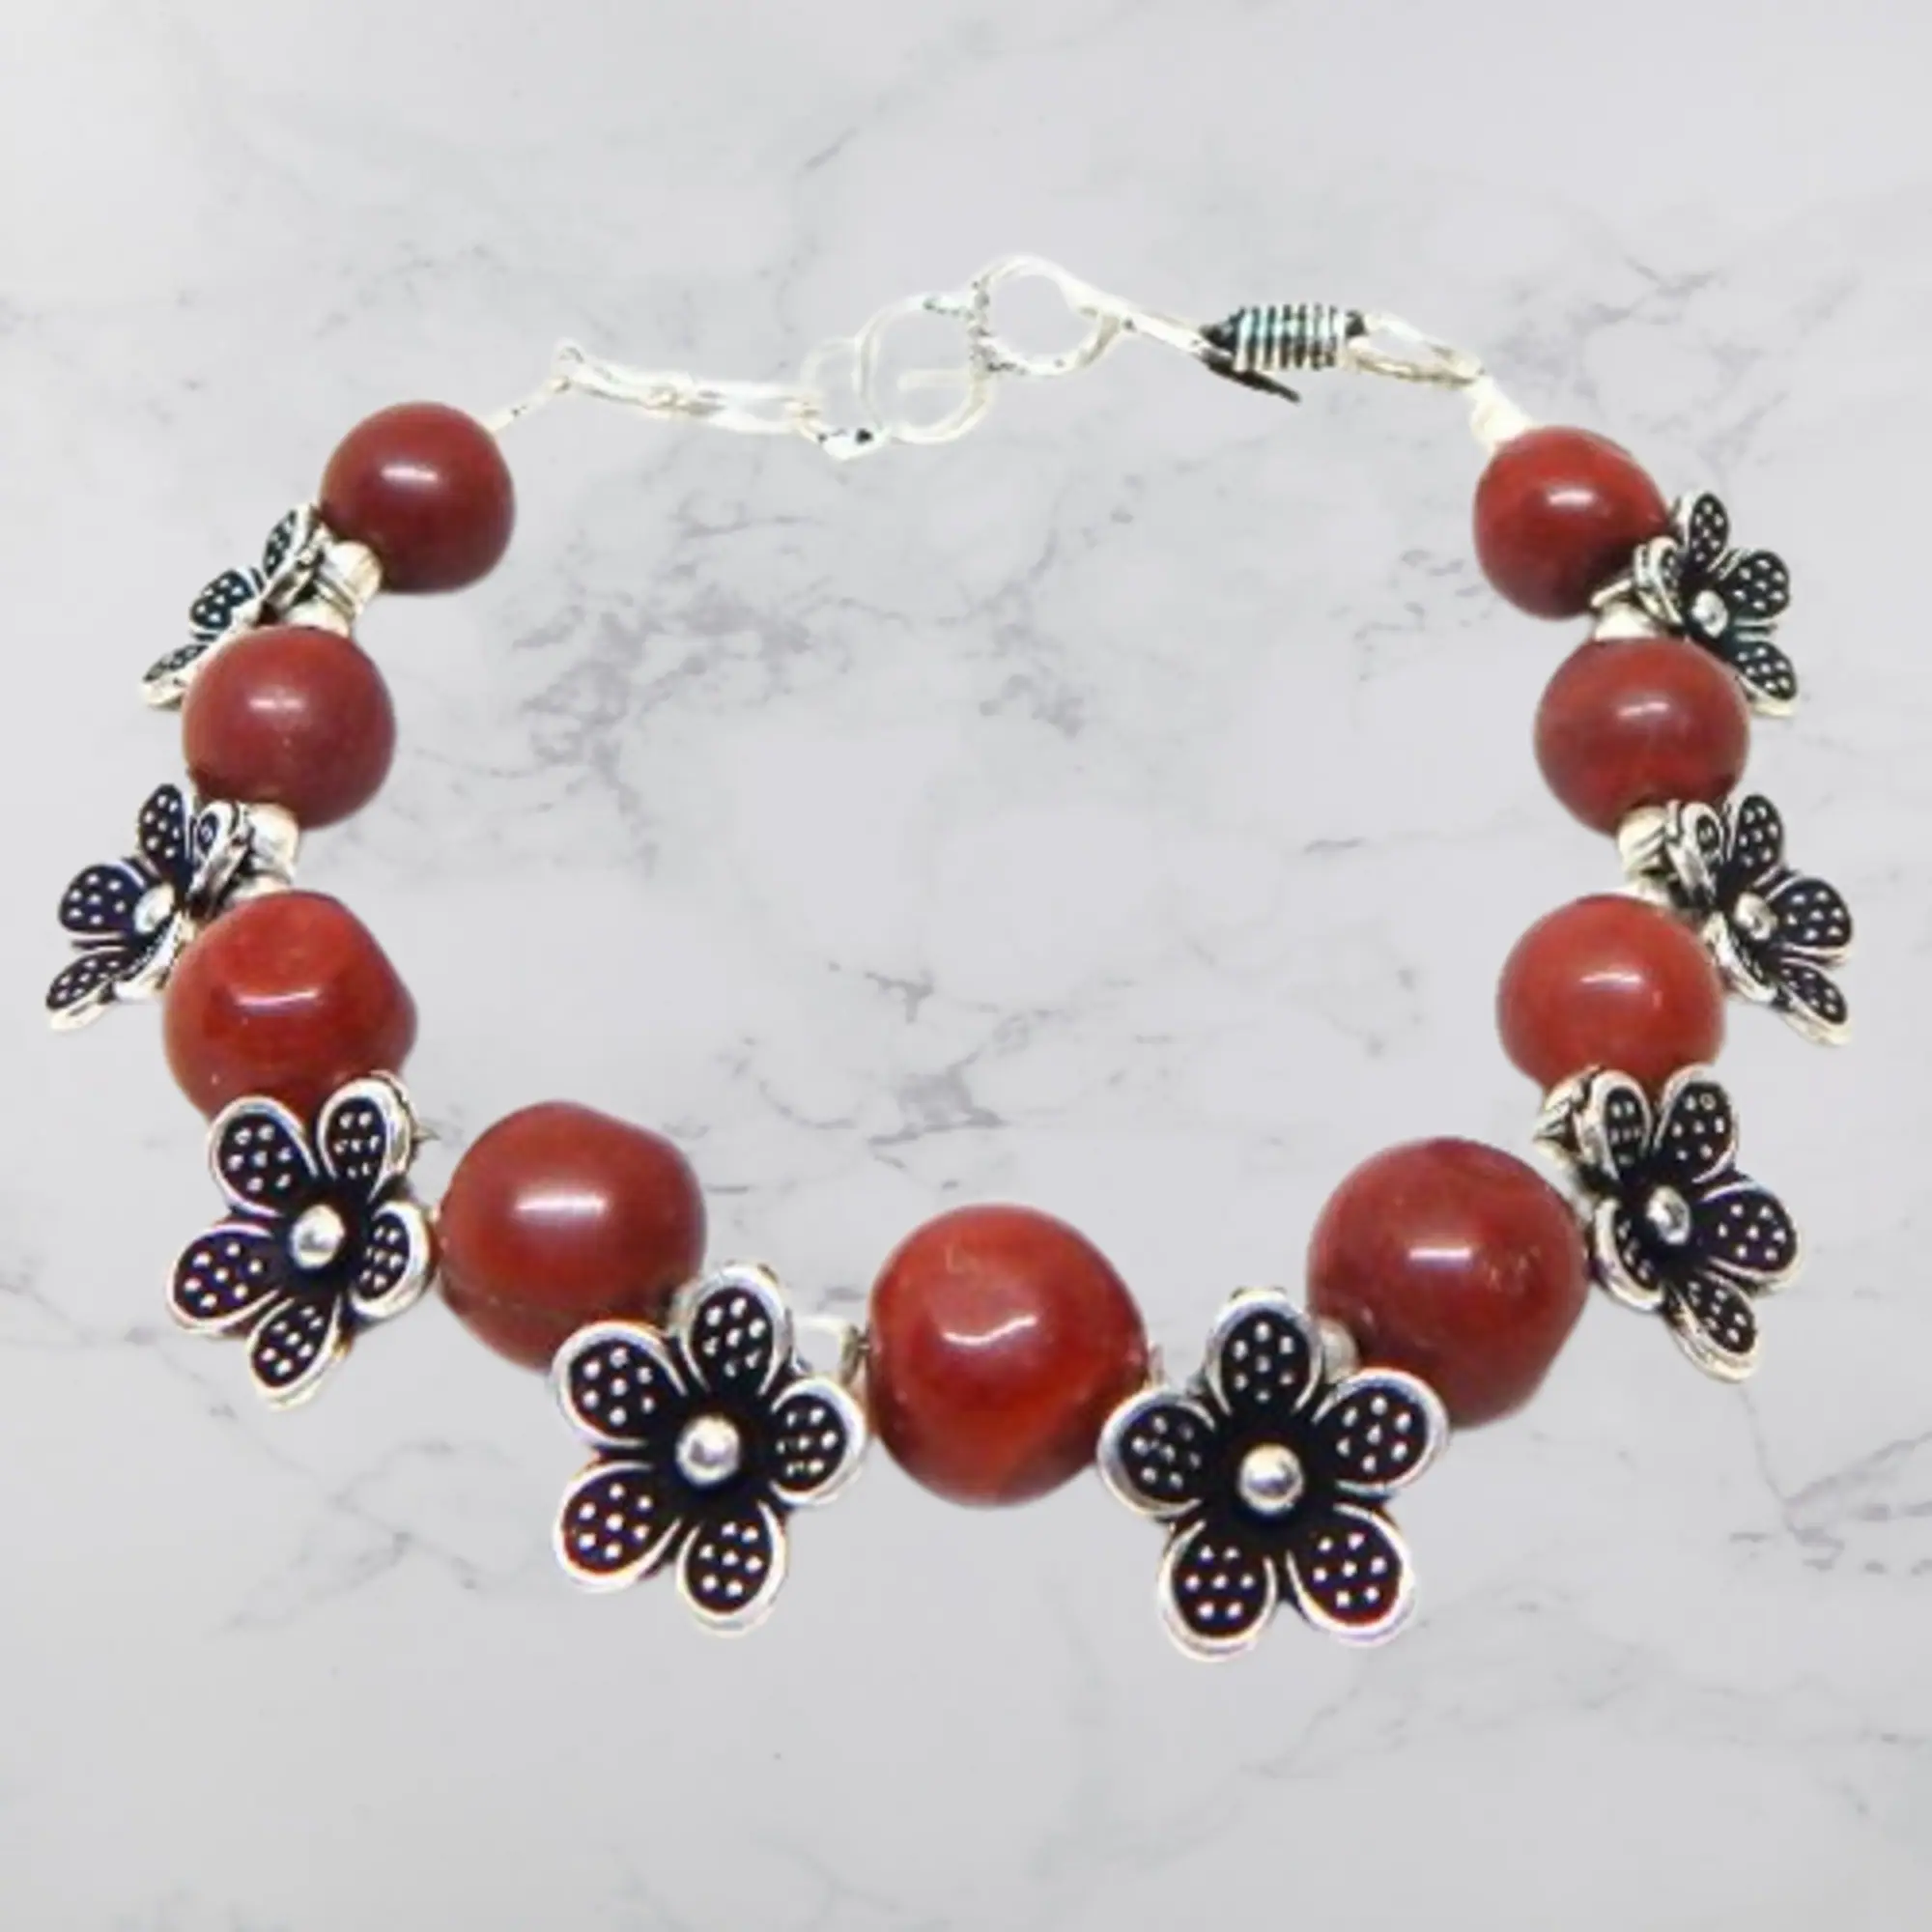
Jaya Vision Jewelry Gemstone Red Jasper Bracelet
Type: Bracelets
Brand: JAYA VISION ENTERPRISES
Price: Rs. 450
 Red Jasper Physical Healing Energy.Red Jasper invites you to keep your focus and strength regardless of whatever task you are doing, especially during times of stress.Red Jasper helps regulate the metabolic energies of the body, providing strength and vitality, and increasing physical stamina.Red Jaser Root Chakra Bracelet.